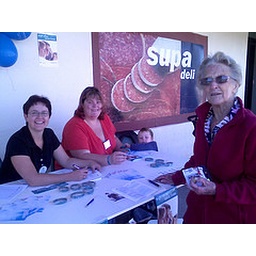
These two girls over two days registered 75 new organ donors in their home town of Moora, WA. Bloody Awesome